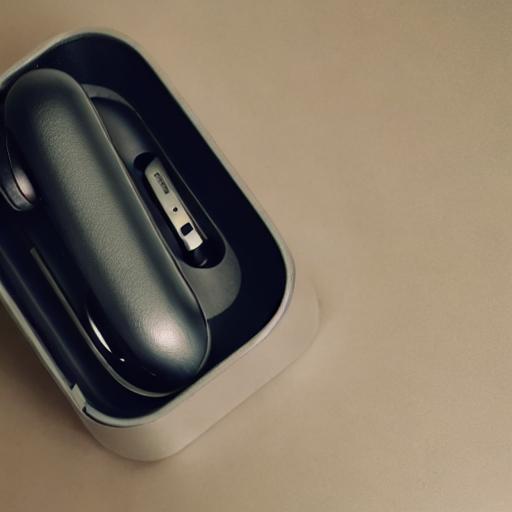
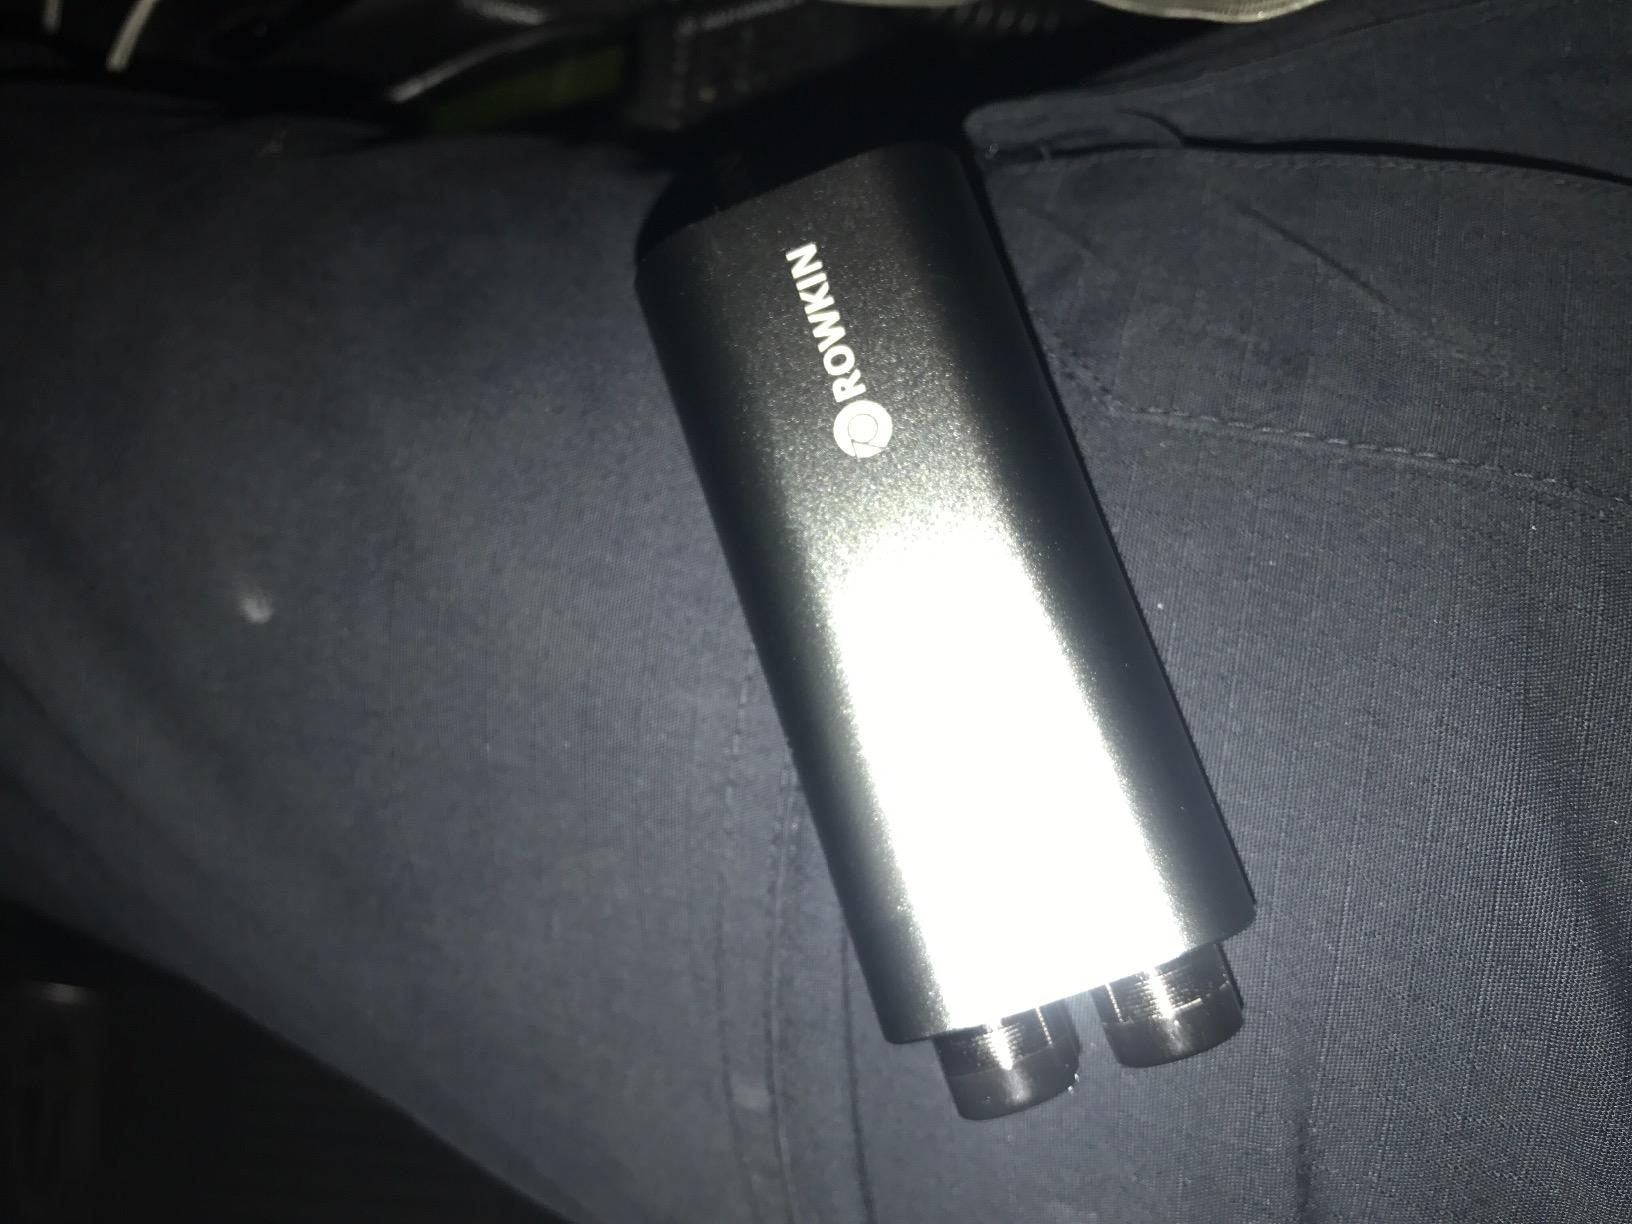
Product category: headphones
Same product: no